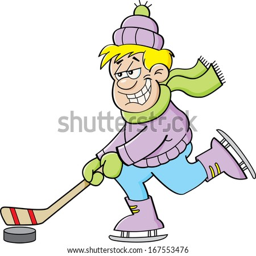
cartoon illustration of a boy playing hockey